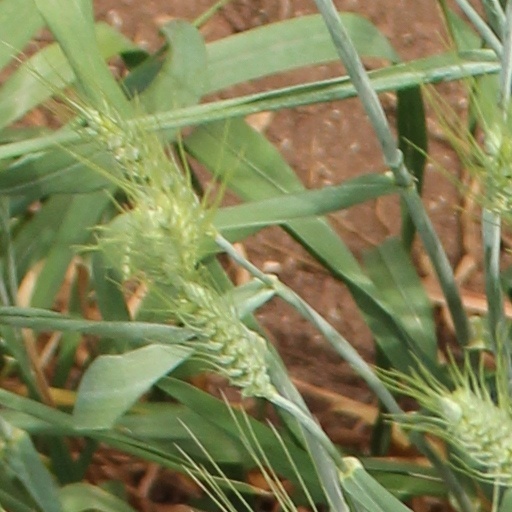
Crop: wheat